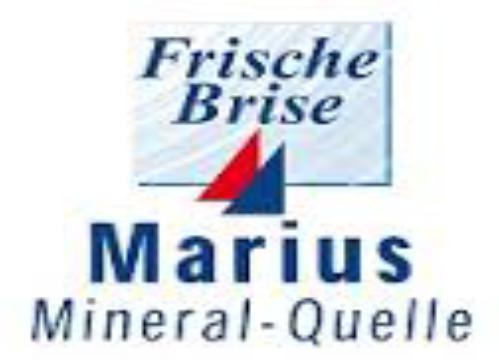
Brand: Frische Brise
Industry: Necessities